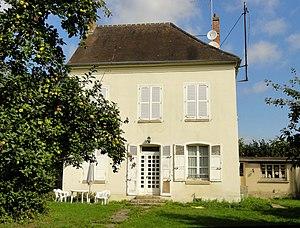
Presbytère.
L'église Saint-Lucien est une église catholique paroissiale située à Avernes, en France. L'histoire de la paroisse reste dans l'ombre. Sa fondation remonte au moins au milieu du XIIᵉ siècle, époque de laquelle date le portail, qui n'est plus tout à fait roman, ni encore vraiment gothique. Le reste de l'église est pour l'essentiel de style gothique primitif. Le chœur et la croisée du transept ont été bâtis en premier lieu, vers la fin du XIIᵉ siècle. Les croisillons ont suivi peu de temps après. La profondeur du sanctuaire, la voûte sexpartite de la première travée, et l'agencement particulier des supports sont remarquables, même si les colonnettes des ogives manquent aujourd'hui. En 1883 et 1888, le chœur et le croisillon sud ont subi des restaurations assez radicales, qui apportent notamment le remplacement des clés de voûte et de la quasi-totalité des chapiteaux. Au début du XXᵉ siècle, la restauration du croisillon nord n'est en revanche pas menée à terme, et le résultat est la présence de blocs cubiques en guise de chapiteaux.